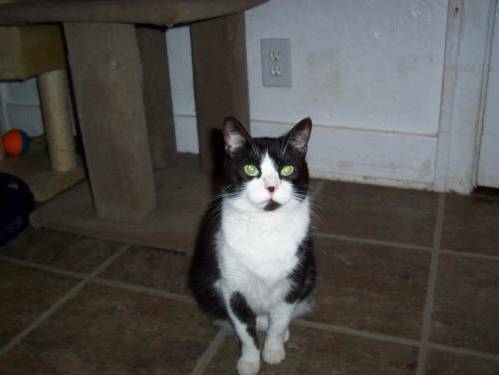
Label: cat